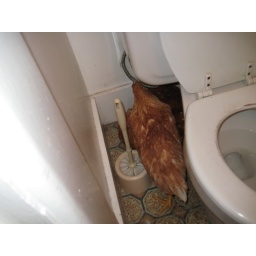
Including 4 live chickens that he brought. Evidently you can get all sorts of live animals in chinatown.